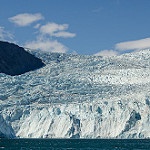
Label: glacier